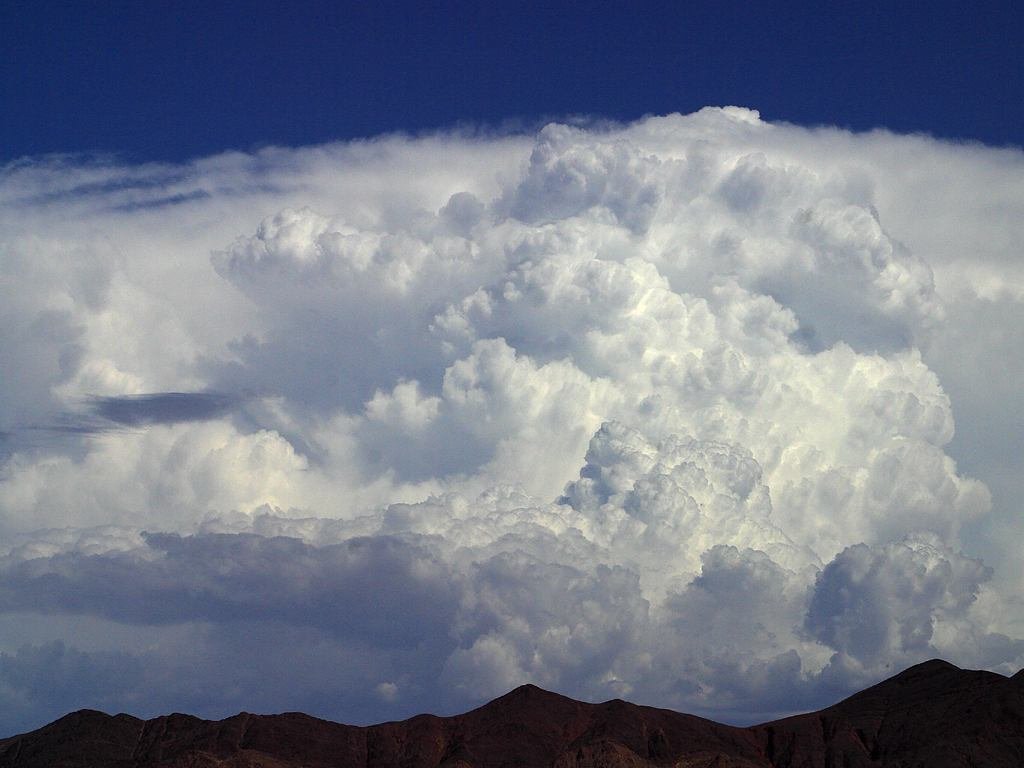
horizon, mountain, cloud, sky, white, atmosphere, mountain range, weather, storm, cumulus, blue, clouds, plateau, thundercloud, meteorological phenomenon, atmosphere of earth, mountainous landforms, geological phenomenon